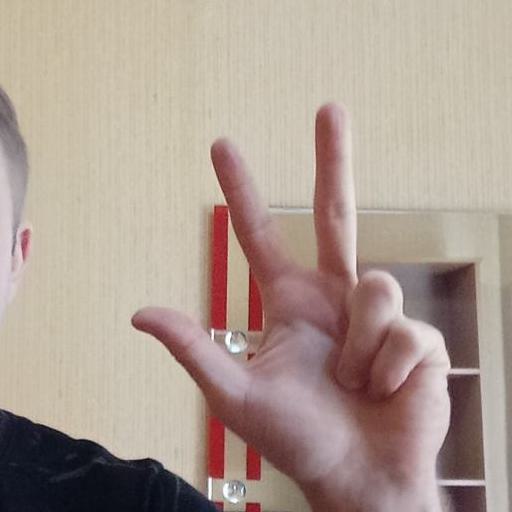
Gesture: three2